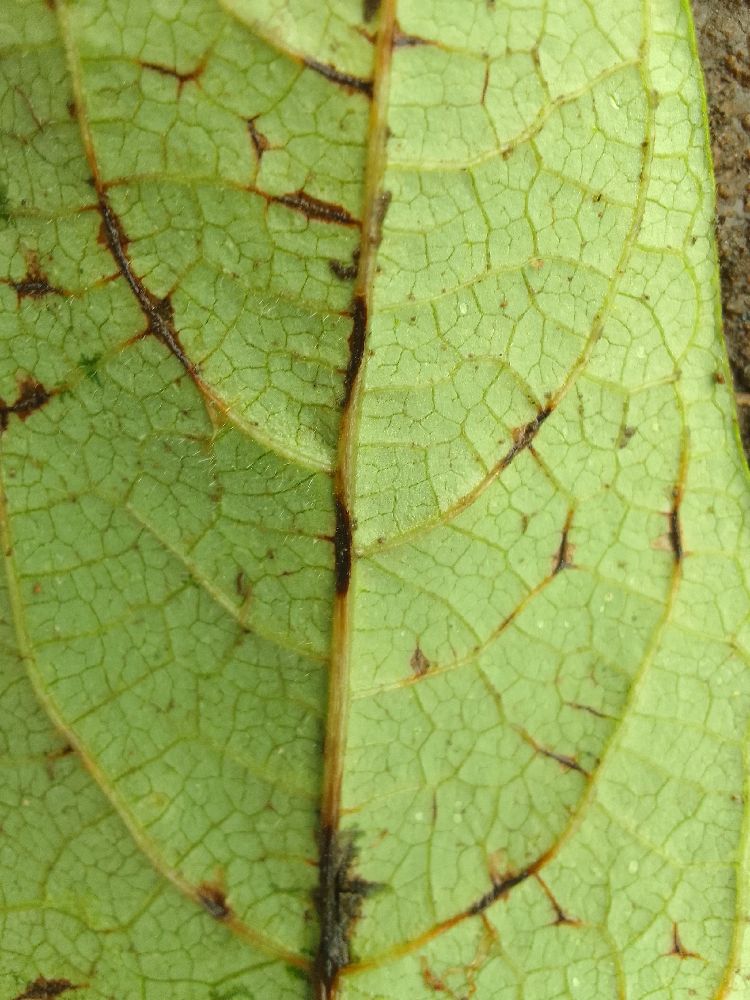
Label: anthracnose